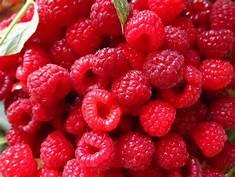
Label: raspberry